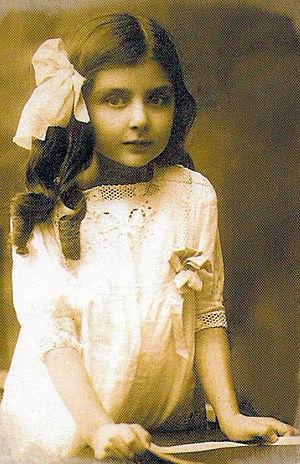
La liste des grandes-duchesses et des princesses de Russie regroupe les descendantes en ligne agnatique des empereurs de Russie ainsi que les épouses de leurs descendants mâles.
Léonida Guéorguievna de Russie, née Léonida Guéorguievna Bagration-Moukhranskaïa le 23 septembre 1914 à Tbilissi et morte le 24 mai 2010 à Madrid, est une princesse géorgienne, devenue membre de la famille Romanov par son mariage avec Vladimir Kirillovitch de Russie.
Le mausolée grand-ducal de Saint-Pétersbourg est un édifice de Saint-Pétersbourg, en Russie, qui abrite les tombeaux de certains grands-ducs et grandes-duchesses de Russie. Il est construit entre 1897 et 1908 sur les plans de l'architecte russe David Ivanovitch Grimm.